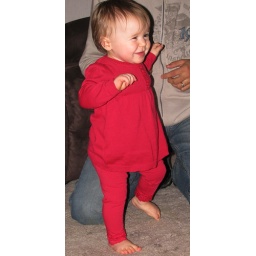
birthday girl in red